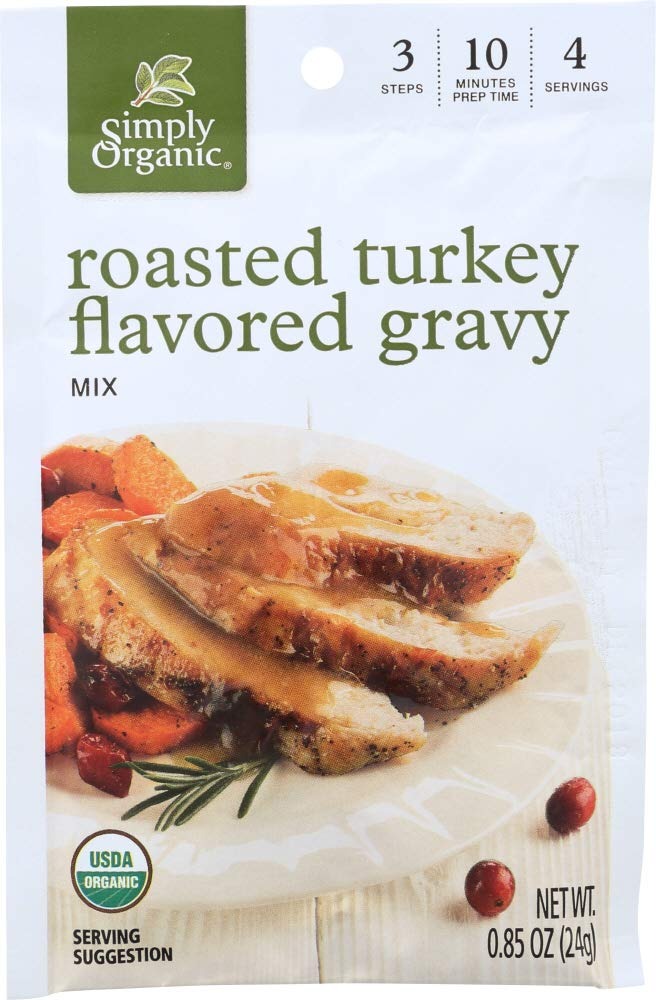
Item Name: Simply Organic Roasted Turkey Gravy Seasoning Mix, 0.85 Ounce - 12 per case.12
Product Description: Enjoy Simply Organic Roasted Turkey Gravy, Seasoning Mix, Certified Organic. You'Ll Gobble It Up. Usda Organic. Naturally Flavored. A Way To Eat. The Way To Live. Our Goal Is To Enrich People's Lives With An Honest Promise Of Freshness, Quality And Taste That Can Only Come From Organically Grown Foods. We Celebrate Life, Honor Tradition And Value Nature. We Give Back 1% Of Our Sales To Support Organic Farming Causes. Simply Organic Uses Ingredients Grown And Processed Without The Use Of Toxic Pesticides, Irradiation, Or Genetically Engineered Products. Certified Organic By Qai (Quality Assurance International). (Note: Description is informational only. Please refer to ingredients label on product prior to use and address any health questions to your Health Professional prior to use.
Value: 12.0
Unit: Count

Price: 1.84